USS Marts

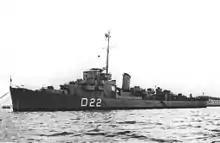
"Marts" as the Brazilian "Bocaina".

Scheduled for transfer under lend lease to the Brazilian government, she steamed to the Brazilian naval base at Natal on 2 March, and there trained Brazilian sailors. "Marts" decommissioned on 20 March 1945 and recommissioned the same day in the Brazilian Navy as "Bocaina" (D-22). On 30 June 1953, she was returned to the United States and simultaneously transferred outright to Brazil under terms of the Mutual Defense Assistance Program. She continued to serve in the Brazilian Navy until struck and scrapped in 1975.